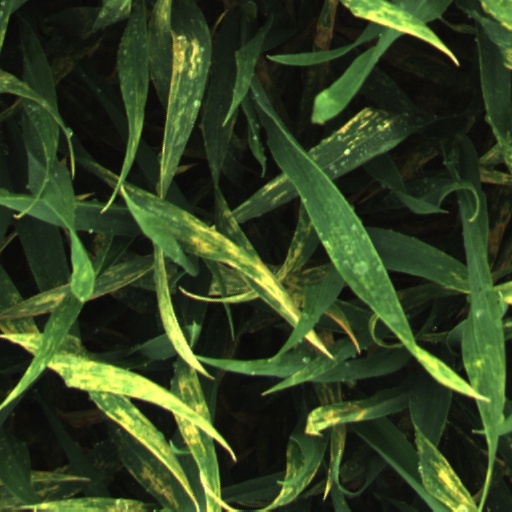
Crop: wheat